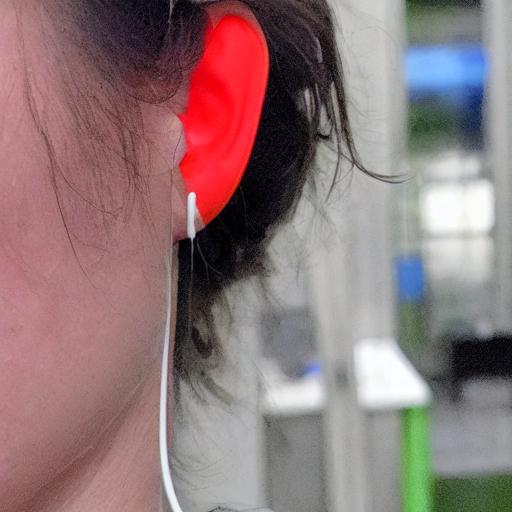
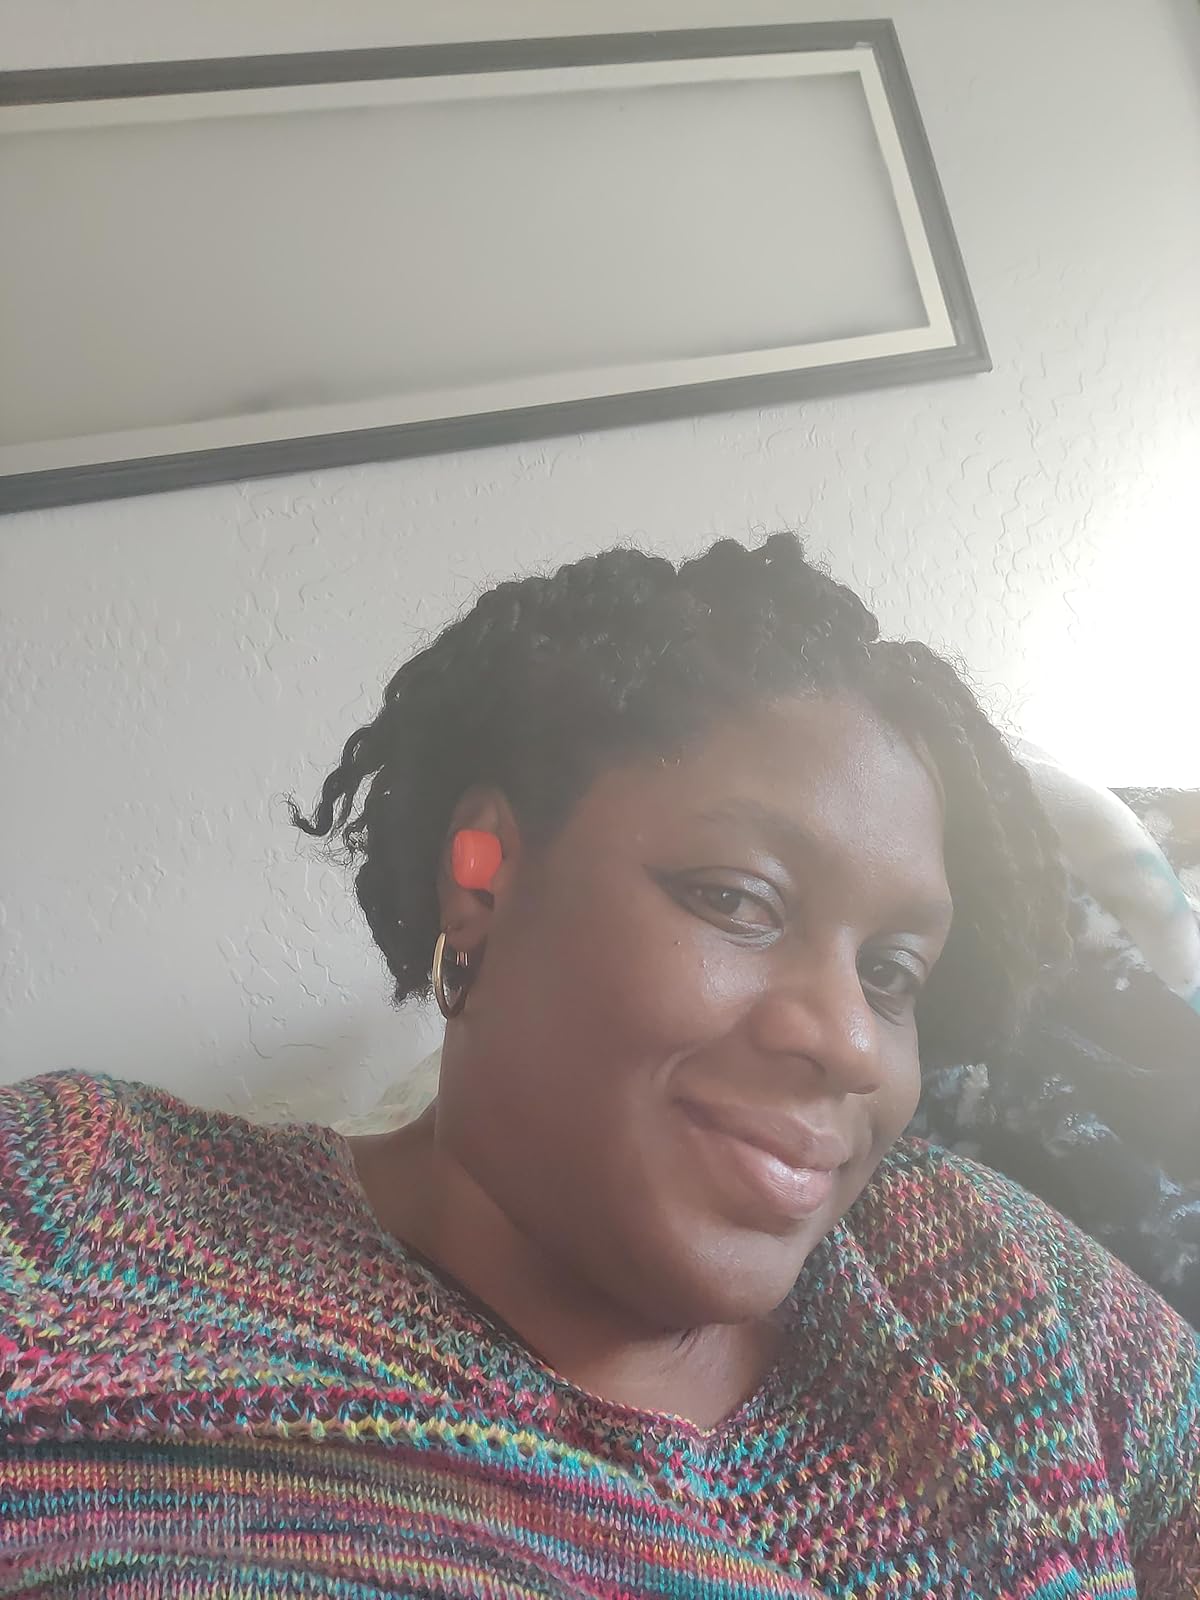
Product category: earbuds
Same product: no